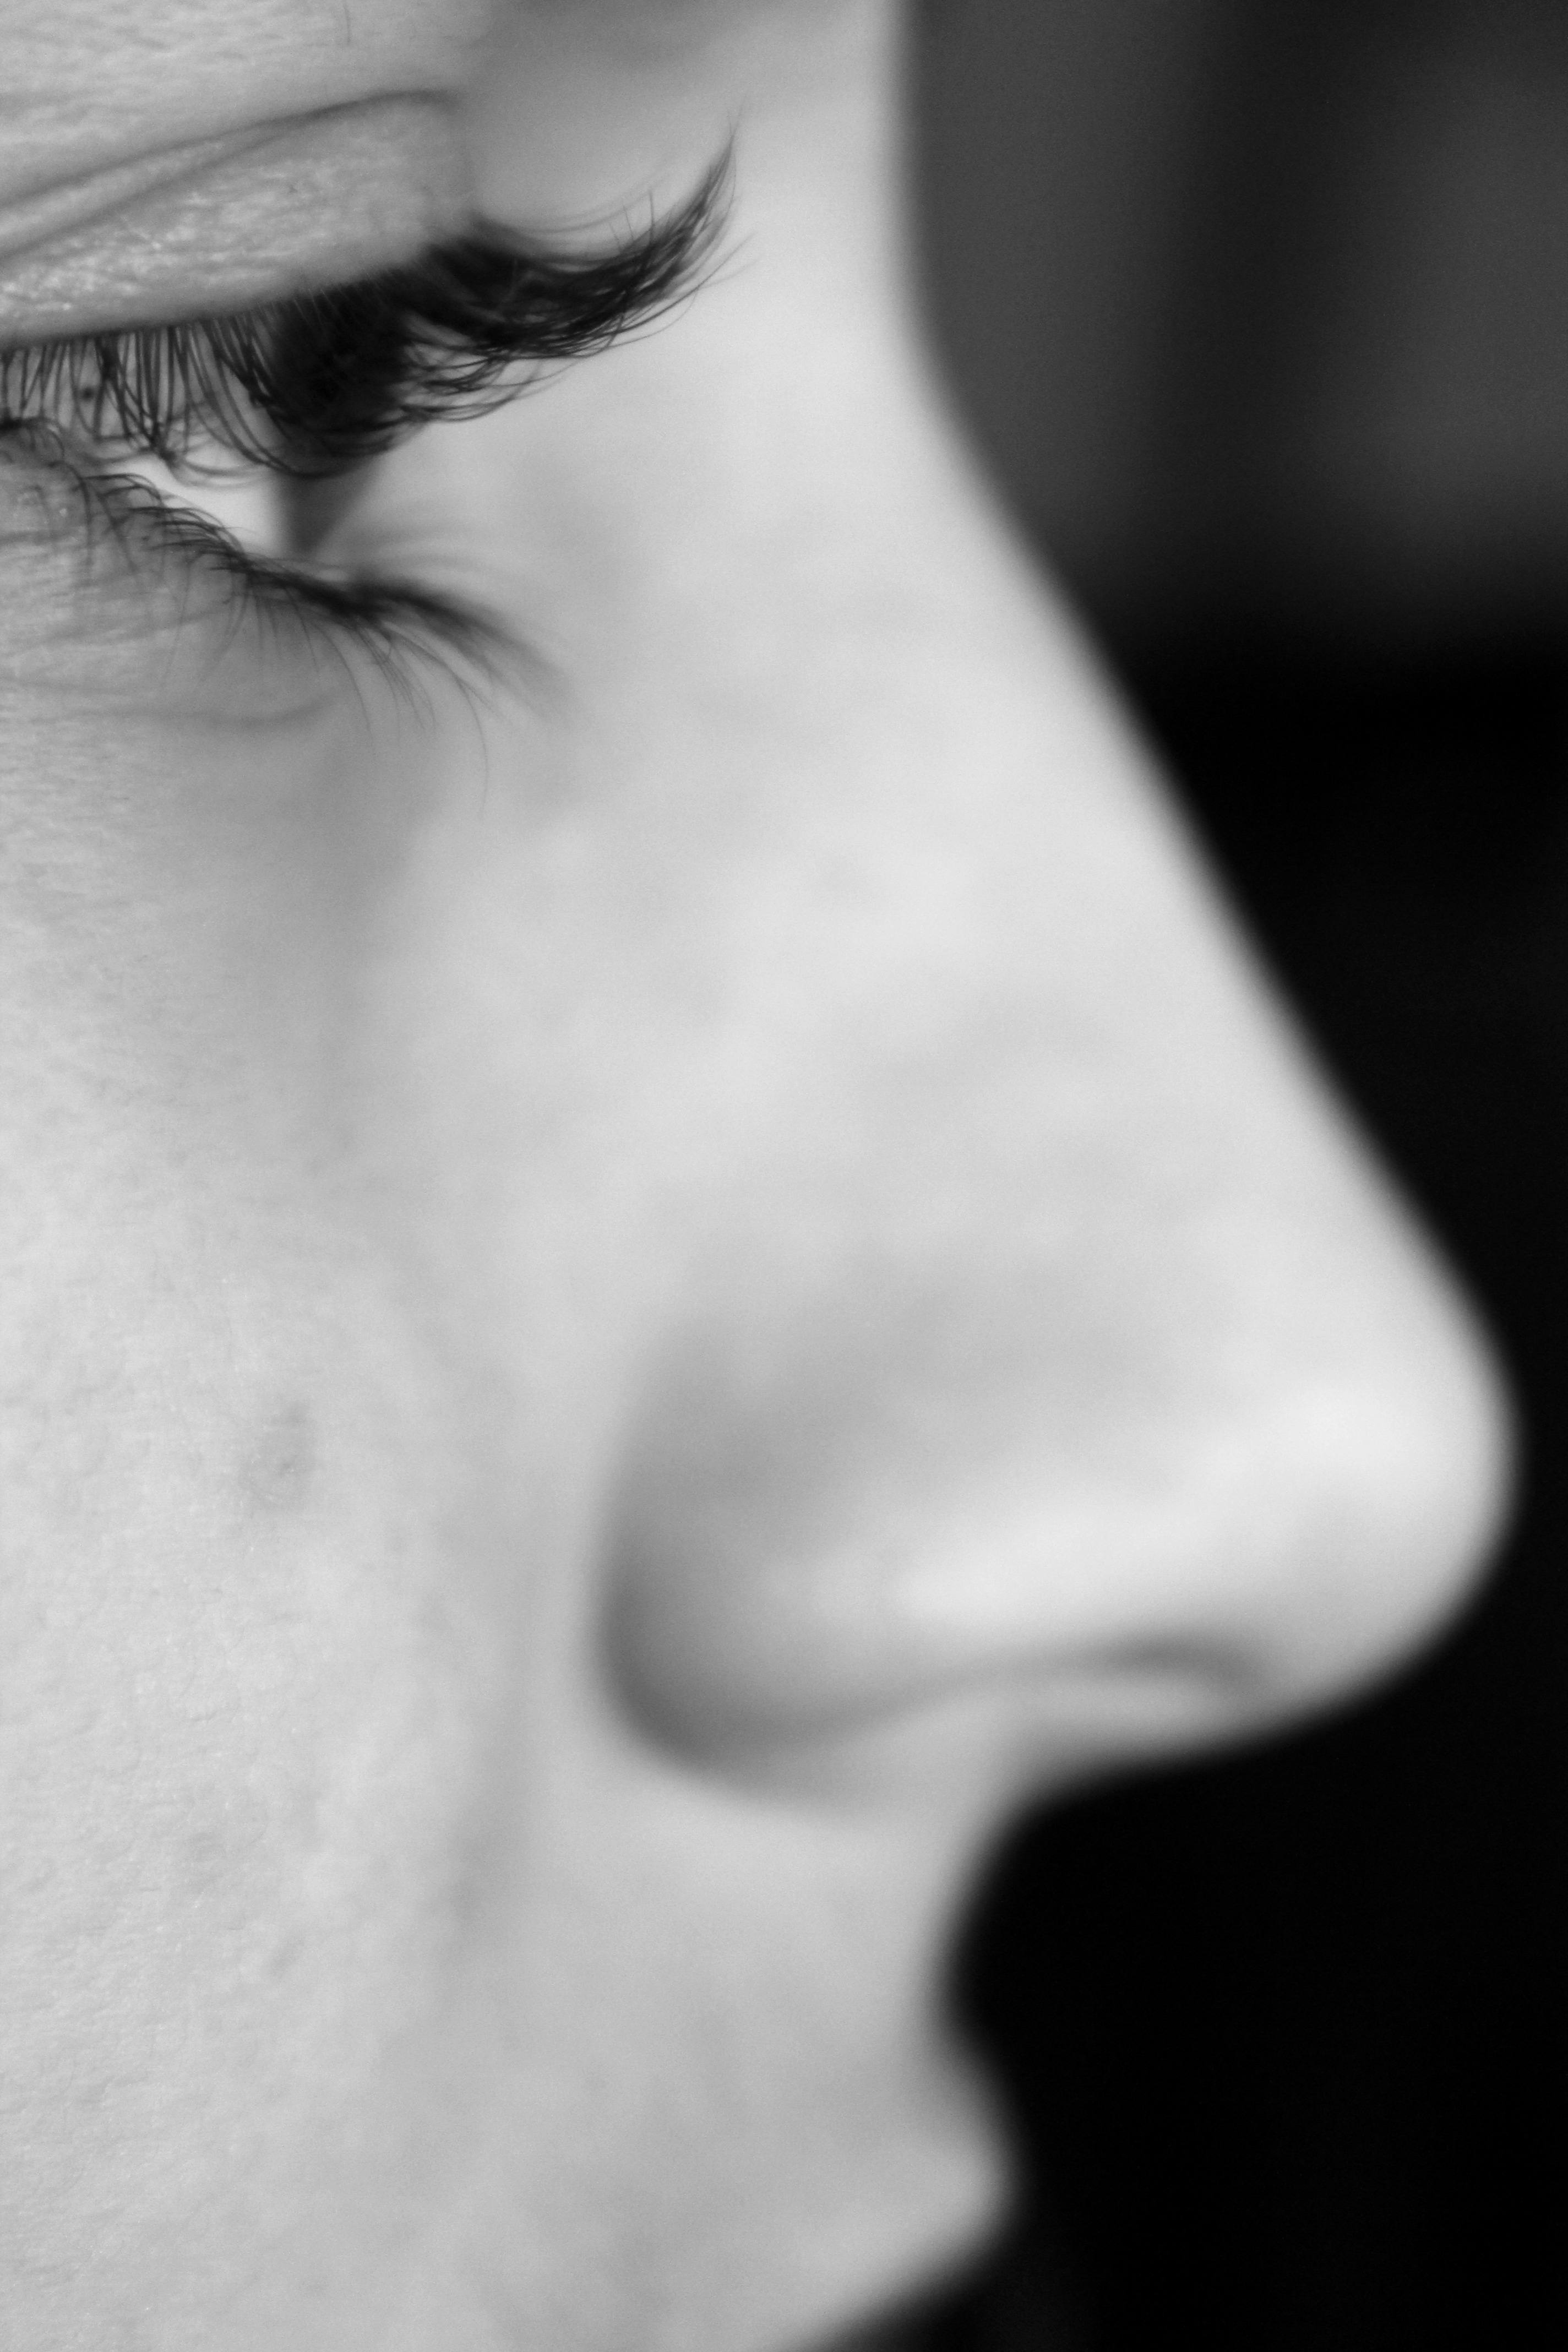
hand, black and white, girl, woman, white, photography, profile, portrait, black, ear, monochrome, arm, lip, mouth, close up, human body, face, nose, eye, head, skin, beauty, organ, emotion, interaction, sense, monochrome photography